College of War

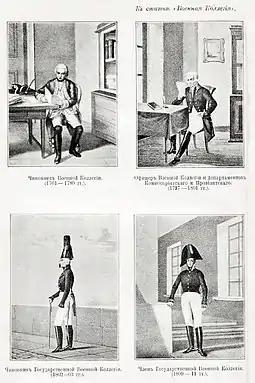

The College of War (sometimes War Collegium, or similar, but not to be confused with other institutions of the same name) was a Russian executive body (or collegium), created in the government reform of 1717. It was the only one of the six original and three later colleges to survive the decentralising reforms of Catherine II of Russia. Under Paul I, it became the model for a newly centralised government.